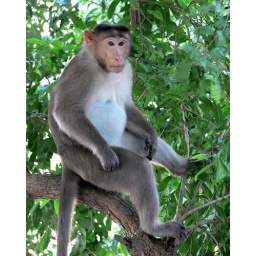
once upon atime peevee sitting on the table at his office, this same.